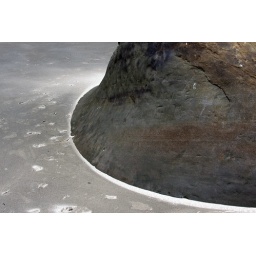
I liked the way the sand swept around the rock. Took this photo at Seal Rock, Oregon....Pacific ocean coast line